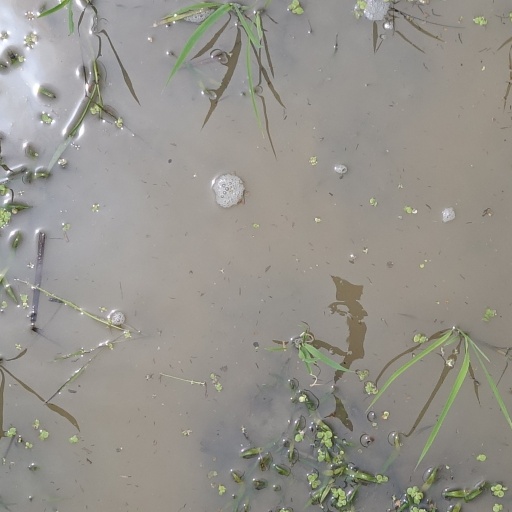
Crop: rice